Tropical cyclones in 2017

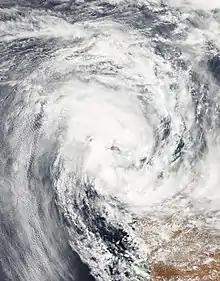
Tropical Low 14U

The 2017 North Indian Ocean cyclone season was a below average yet deadly season in the annual cycle of tropical cyclone formation. This season produced only three named storms, of which one only intensified into a very severe cyclonic storm.